Next Space Technologies for Exploration Partnerships

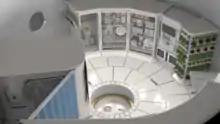
The galley in a space station

Starting in September 2016 under NextSTEP-2 Appendix A six companies were given approximately 24 months to develop ground prototypes or conduct concept studies for a Deep Space Habitat. Habitation systems provide a safe place for humans to live as humans move beyond Earth, especially in the context of the Moon to Mars.